International response to the MeToo movement

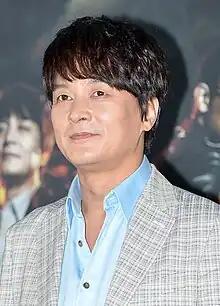
Jo Min-ki, accused by several students of sexual assault, committed suicide following the allegations.

Also on February 22, 2018, students in Cheongju University in Korea divulged the long-time crimes of professor and actor, Jo Min-ki. At first, he denied his crimes and dismissed them as rumors. However, as many other students, including fellow male students accusing him of such exploitation, he admitted to the allegations and apologized publicly. It was confirmed that Jo would be investigated by the police. On March 9, 2018, Jo committed suicide following his scandal, which triggered backlash against the Me Too movement in South Korea.